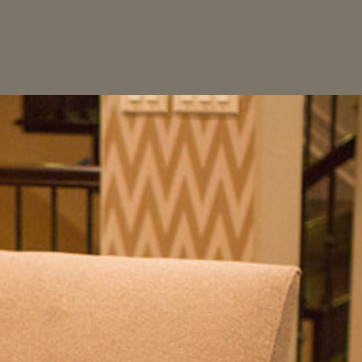
Material: wallpaper